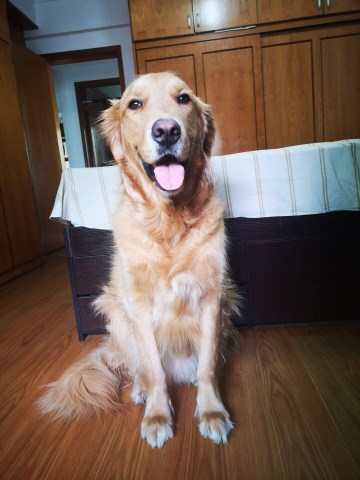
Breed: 5355-n000126-golden_retriever